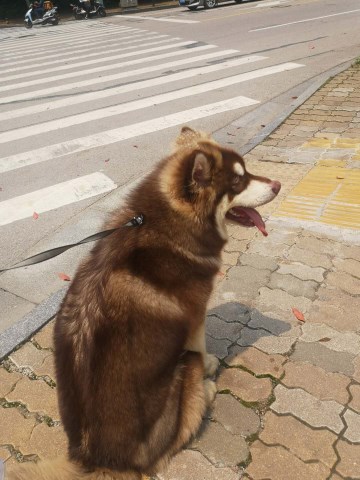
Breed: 1324-n000004-malamute